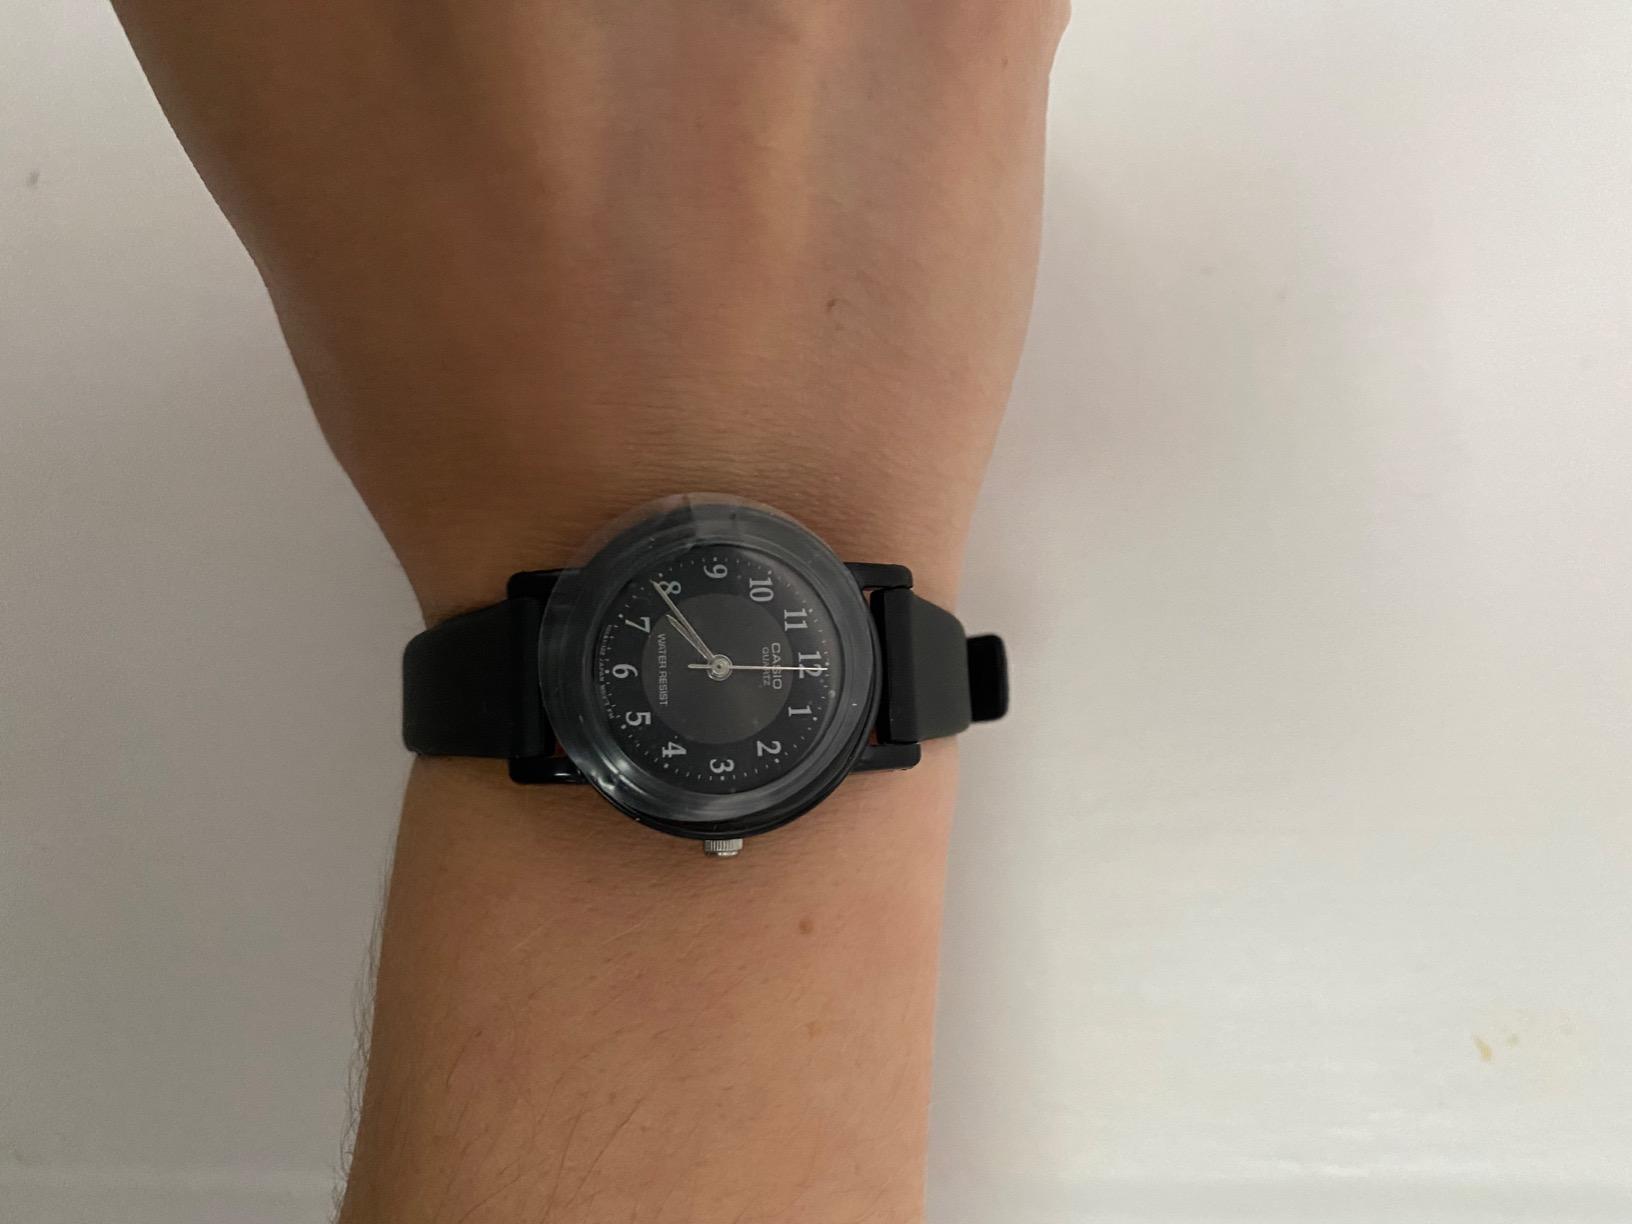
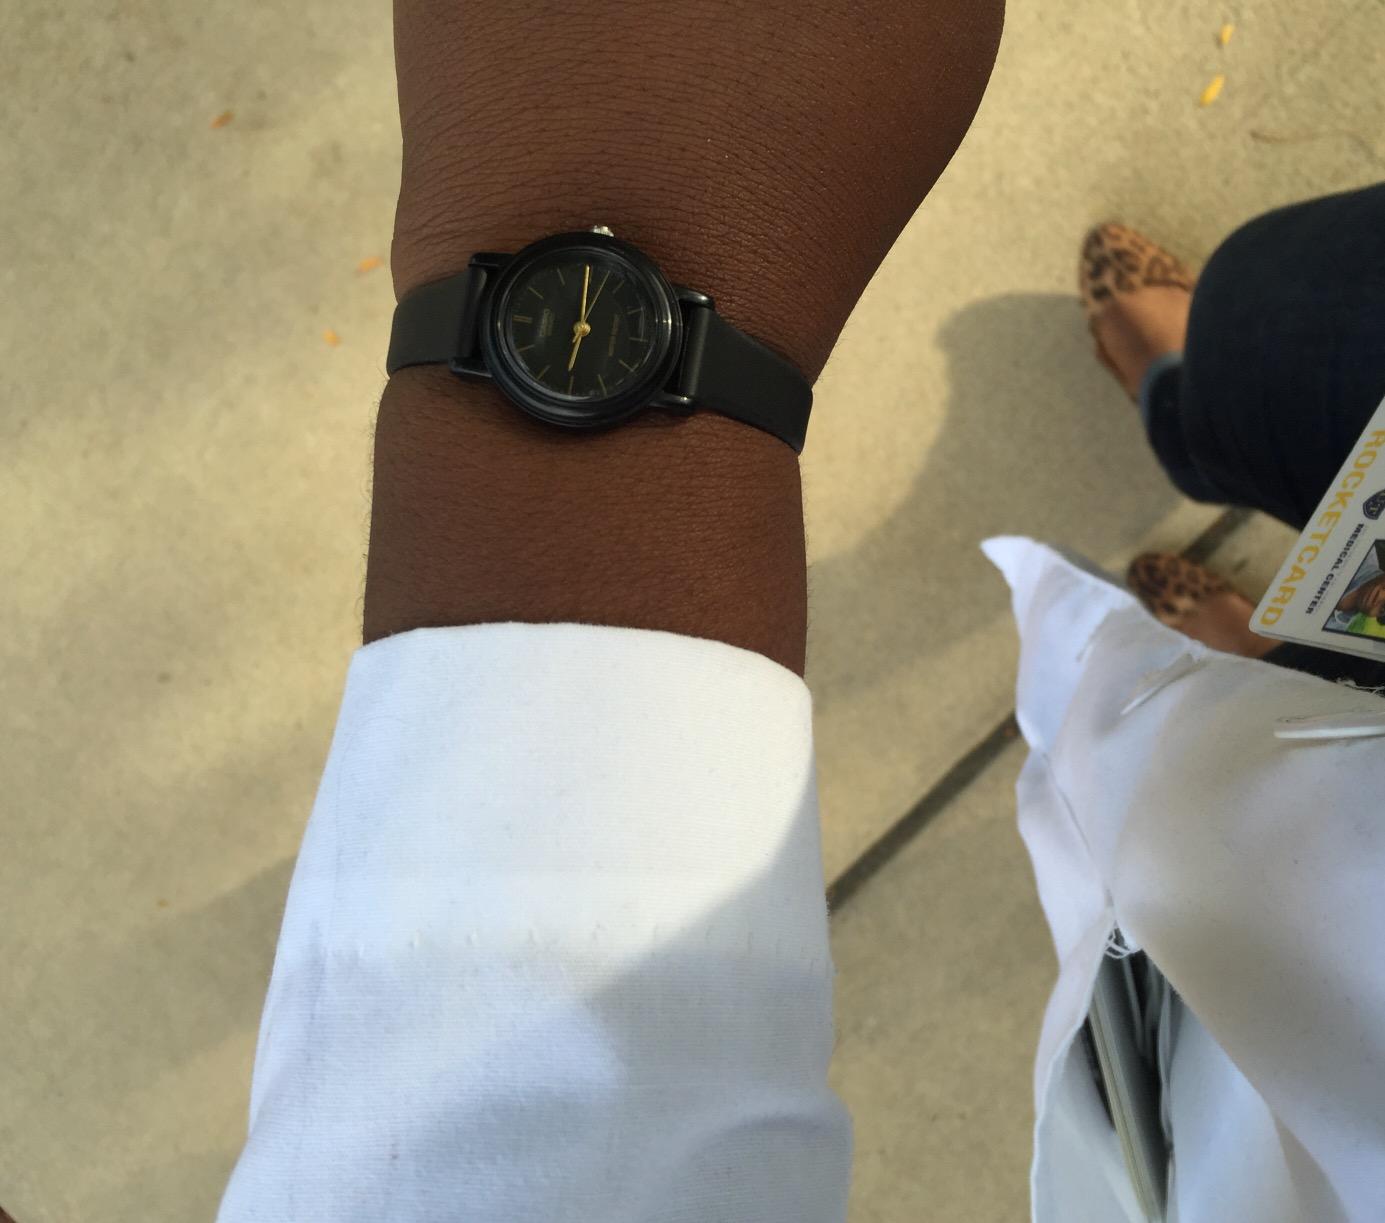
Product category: accessories_watch
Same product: no